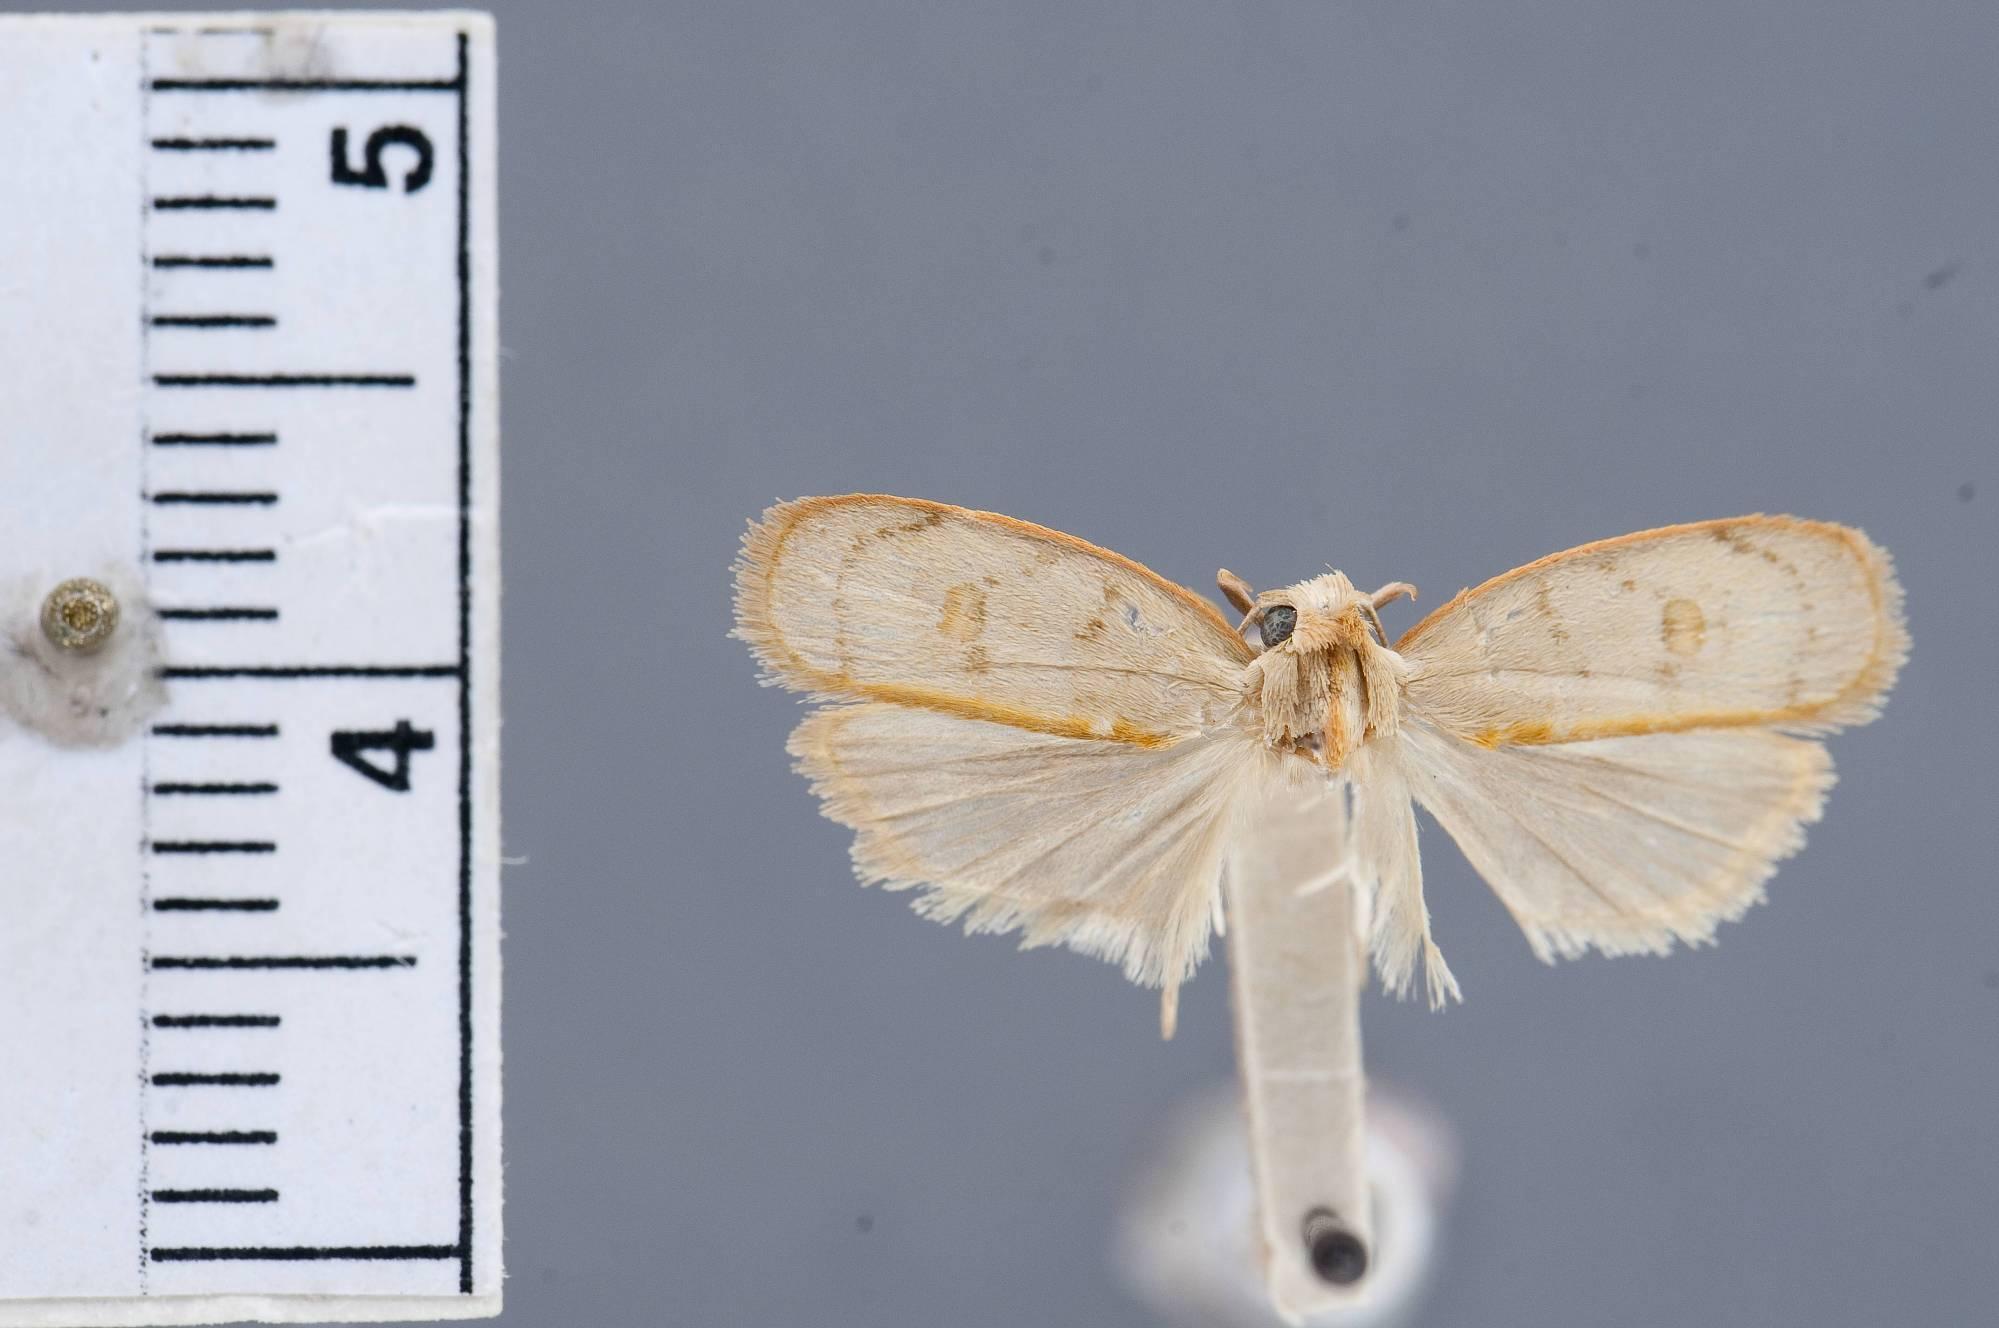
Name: Stenoma leucothea
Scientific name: Stenoma leucothea Busck, 1914
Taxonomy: Animalia, Arthropoda, Insecta, Lepidoptera, Glossata, Depressariidae, Stenomatinae
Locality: Trinidad Island, Panama
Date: Mar 1912